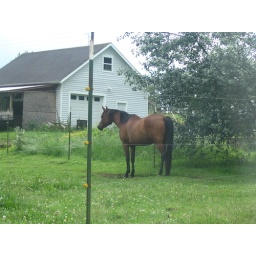
Bay horse in field 2